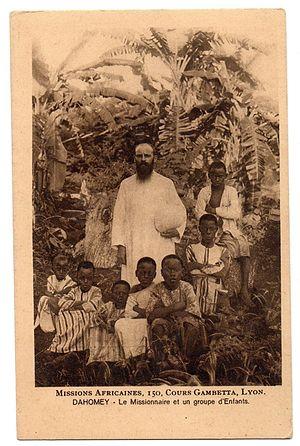
Missionnaire des missions africaines au Dahomey vers 1930.
Les missions catholiques aux XIXᵉ et XXᵉ siècles ou missions pontificales naissent en France au XIXᵉ siècle, avant de s'étendre aux pays catholiques voisins après une période de reflux observée à la fin du XVIIIᵉ siècle. Si d'un côté cet élan missionnaire ressort de la vague de l'expansion européenne qui s'exprimera également par le colonialisme, il est juste de préciser que les missions sont plutôt en avance de phase par rapport à la colonisation et elles survivent à la décolonisation. Comme un mouvement missionnaire est apparu simultanément chez les protestants, la rivalité entre catholiques et protestants est une caractéristique de la période. L'Océanie, l'Asie et l'Afrique sont les terres de missions spécialement concernées, mais la christianisation d'un pays comme la Corée, restée en dehors du processus de colonisation européenne s'inscrit également dans cette période.
La Société des missions africaines, également appelée Missions africaines de Lyon, est une communauté de missionnaires catholiques, organisée en société de vie apostolique fondée en 1856 et présente sur quatre continents : Afrique, Amérique, Asie et Europe. Elle ne doit pas être confondue avec la Société des missionnaires d'Afrique fondée en 1868 par Mᵍʳ Lavigerie.